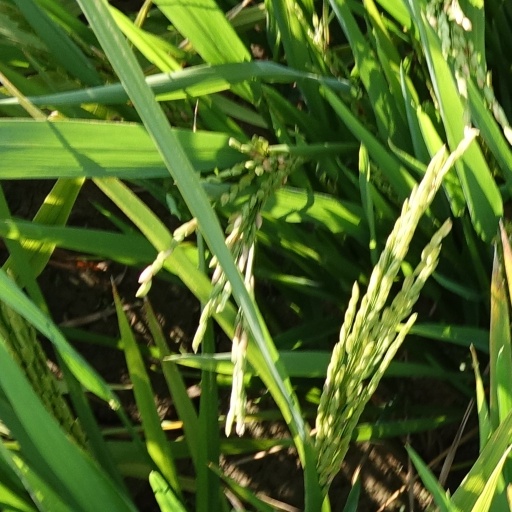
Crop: rice